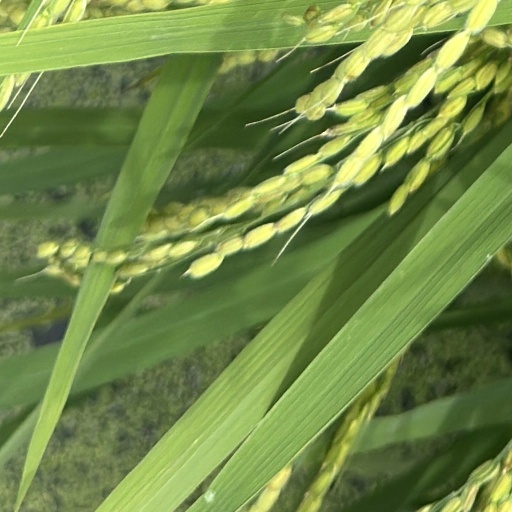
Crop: rice